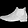
Label: Ankle boot